Question: Please indicate a possible affordance area of the frisbee that can be used for holding
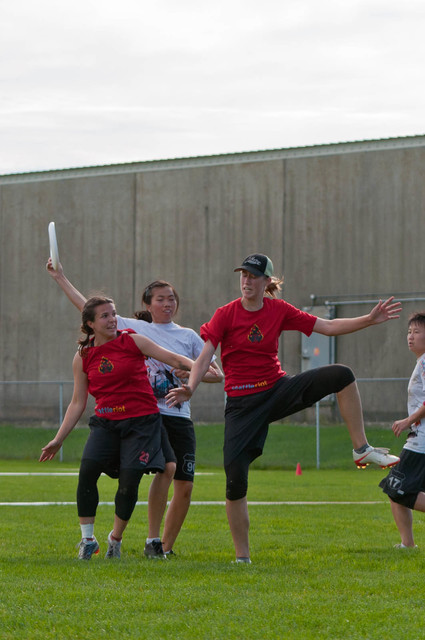
Answer: [42, 215.5, 63, 276.5]